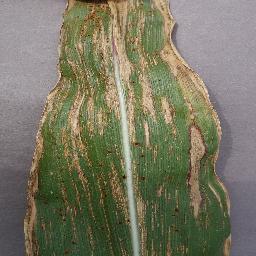
Label: Corn___Cercospora_leaf_spot Gray_leaf_spot